Q59 (New York City bus)

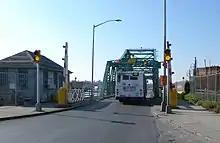
A 2005 Orion VII OG HEV (6576) on the Q59 crossing the Grand Street Bridge.

On November 6, 1954, the NYCTA proposed to eliminate weekday service between 7 p.m. and 5 a.m. and all weekend service to cut costs. Free transfers would have been provided between the B53 and B57. In the fall of 1975, the bus route was extended from 72nd Street in Maspeth east to Elmhurst and southeast on Queens Boulevard to Junction Boulevard in Rego Park. On June 25, 1979, seven westbound trips from Rego Park were added between 10:30 p.m. and 1:36 a.m. On December 11, 1988, the line was relabeled to its current identifier, the Q59.